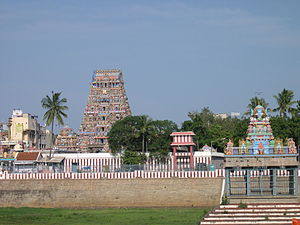
Chennai
Chennai, tidligere Madras, er hovedstad i den indiske delstat Tamil Nadu. Byen har en befolkning på 10.265.000.